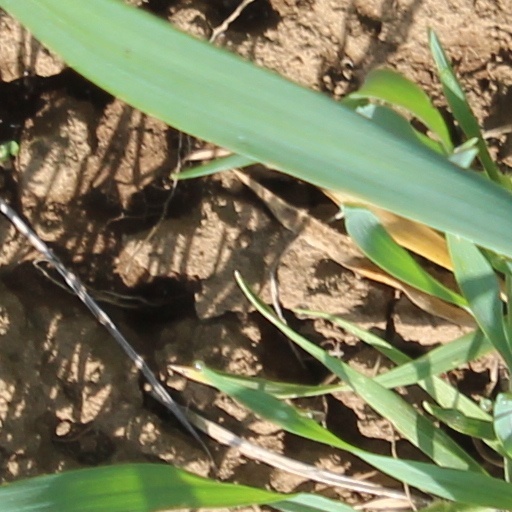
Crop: wheat